575

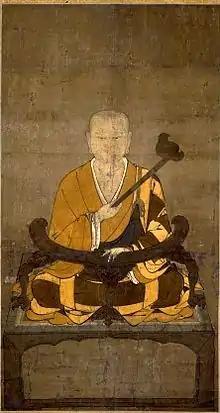
Śramana Zhiyi (538–597)

Year 575 (DLXXV) was a common year starting on Tuesday of the Julian calendar. The denomination 575 for this year has been used since the early medieval period, when the Anno Domini calendar era became the prevalent method in Europe for naming years.